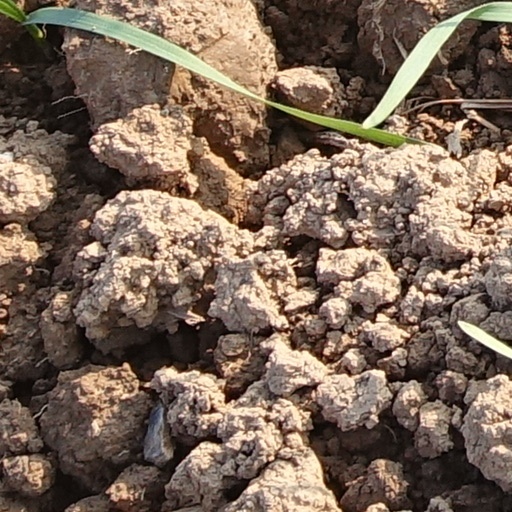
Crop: wheat